Papal inauguration of Pope Francis

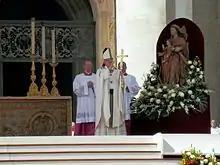
Pope Francis waving to the crowds after the Mass

About half an hour before the Mass, Francis toured the square in the popemobile to greet the crowds. He stopped and left the popemobile once to kiss a disabled man. Pope Francis wore a simple mitre, which he had had since he was bishop, as well as its matching chasuble. He used the pastoral staff that Pope Benedict XVI used, but in contrast to Benedict XVI's grand liturgical sense, Pope Francis kept the songs and liturgical actions simple.